Kirkcudbright

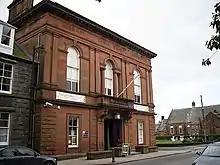
Kirkcudbright Galleries

The Johnston School was one of the town's two primary schools, until it was merged with Castledykes Primary School in 2009, the new School called Kirkcudbright Primary School being housed in a new building. The school was endowed with a bequest by Kirkcudbright merchant and shipowner William Johnston (1769–1845) and opened in 1847 as Johnston's Free School. The building was designed by Edinburgh architect James Newlands (1813–1871) who later went on to be the first Borough Engineer for Liverpool where he designed and built the first integrated sewerage system in the world in 1848. The school building was rebuilt, retaining the Italianate tower and façade in 1933 by William A MacKinnell, (1871–1940). He was the County Architect for Kirkcudbrightshire and built many schools in the Stewartry. In 2020 the building was refurbished as a Community Activity and Resource Centre. The building is Listed Category B.